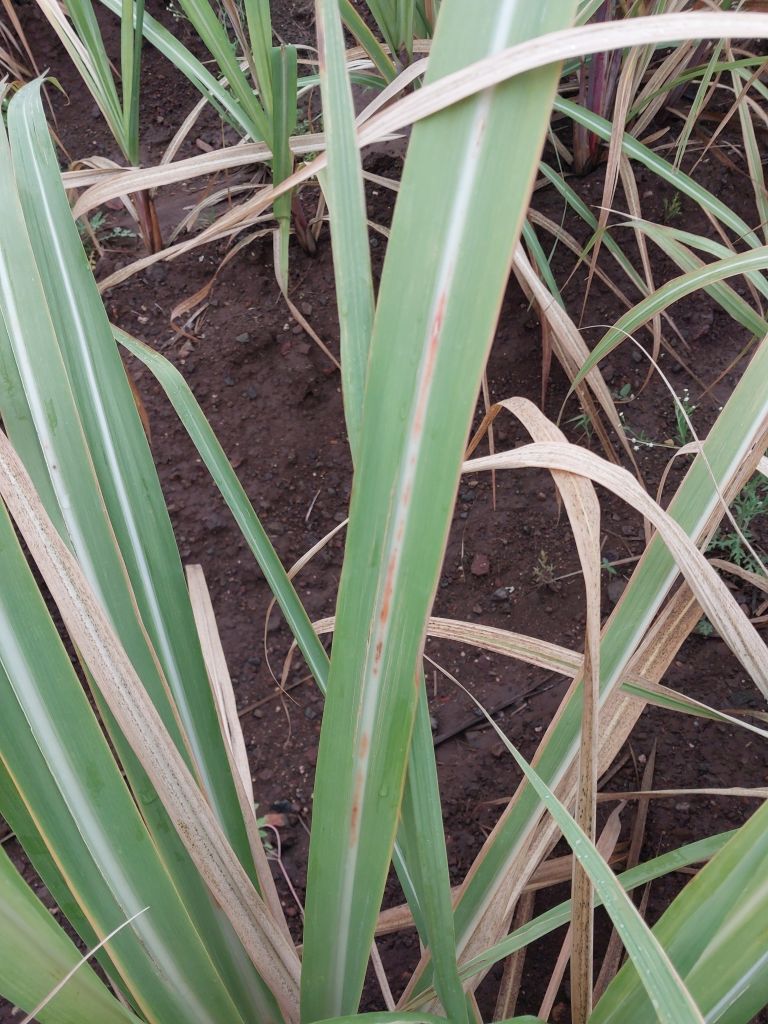
Label: Brown Spot